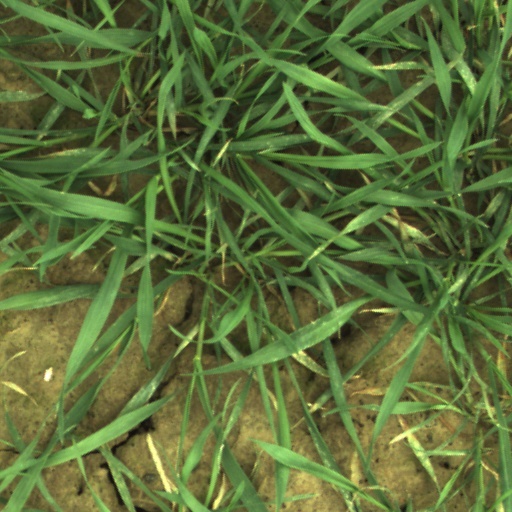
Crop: wheat